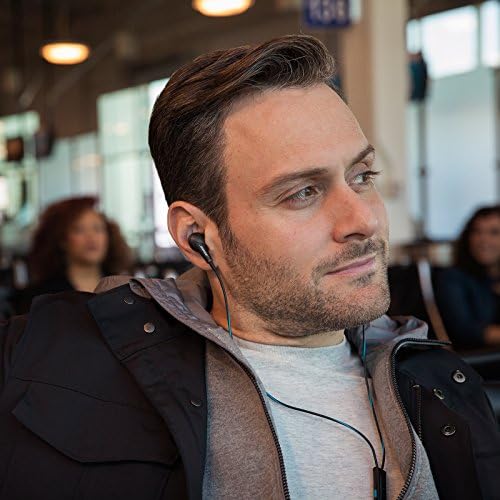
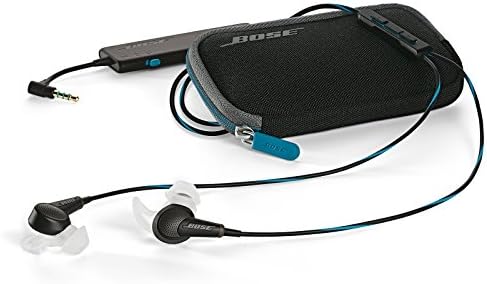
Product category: headphones
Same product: yes